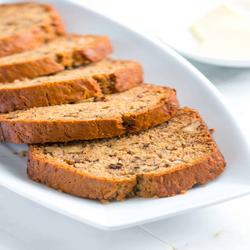
Label: Banana